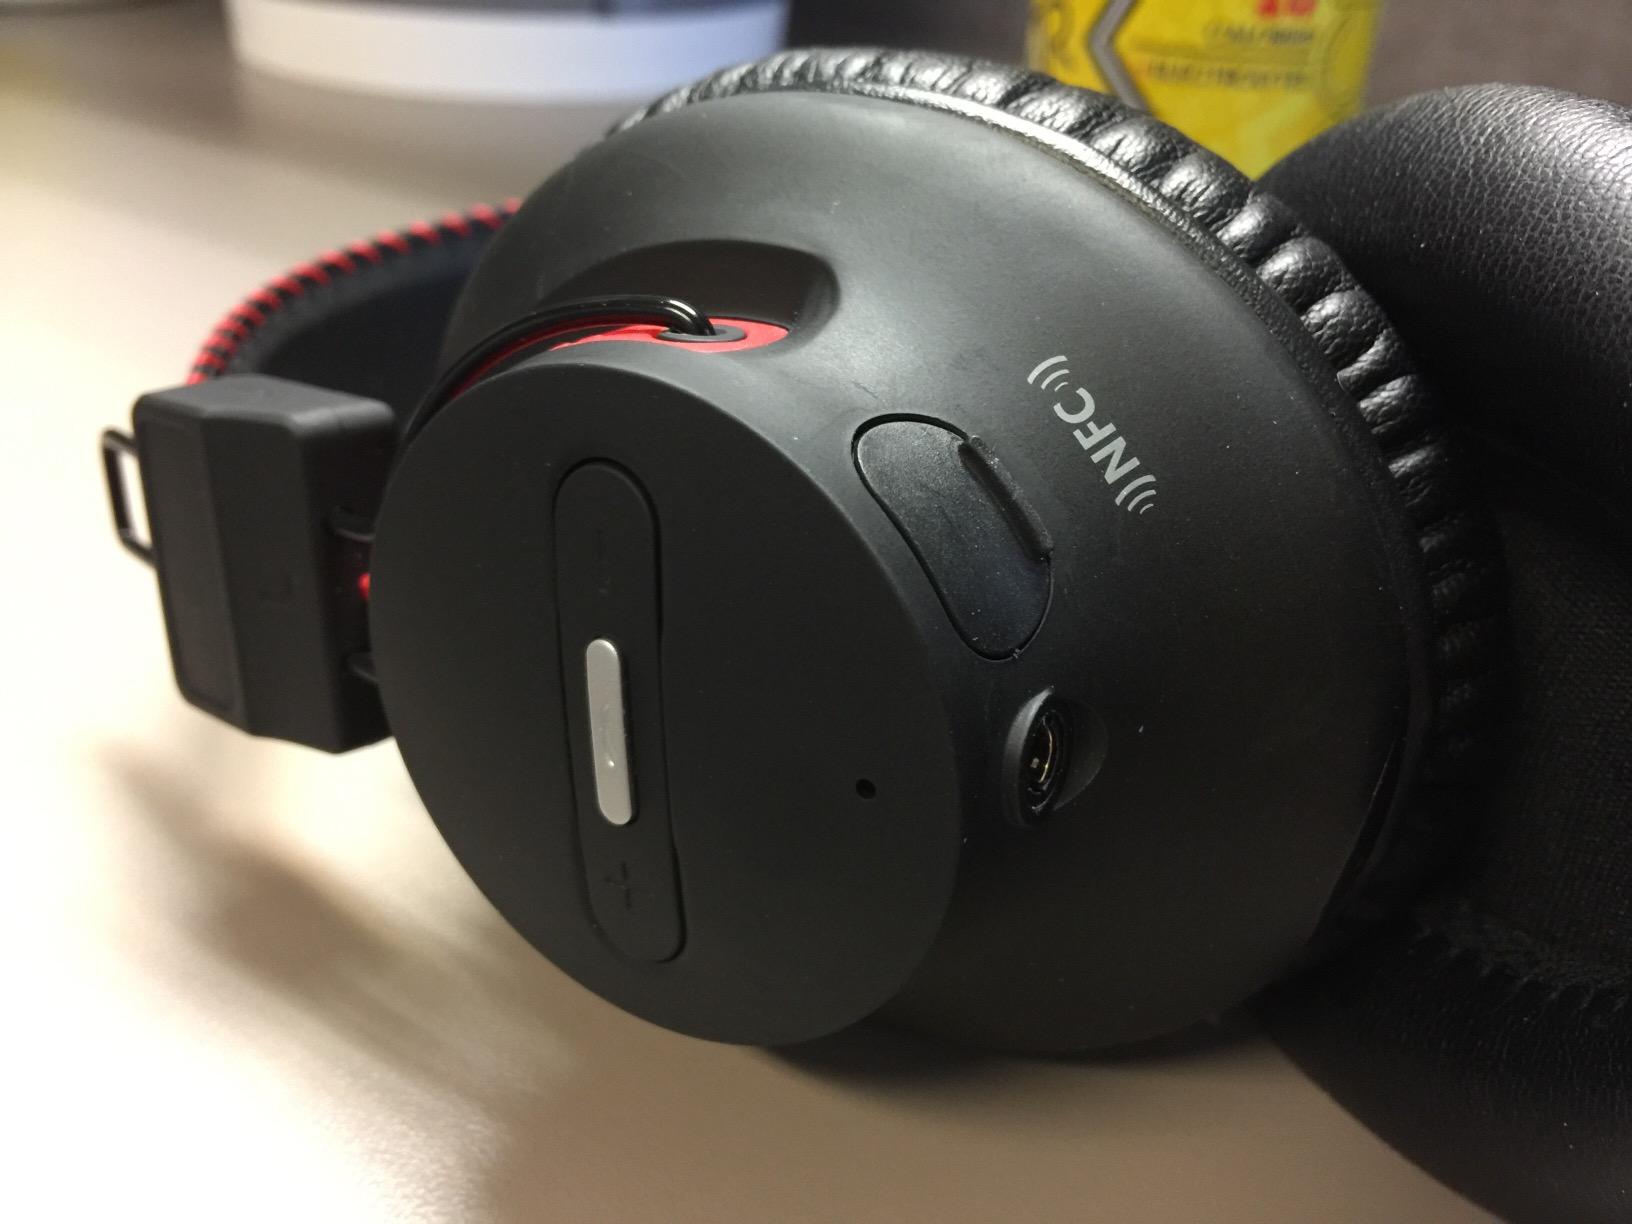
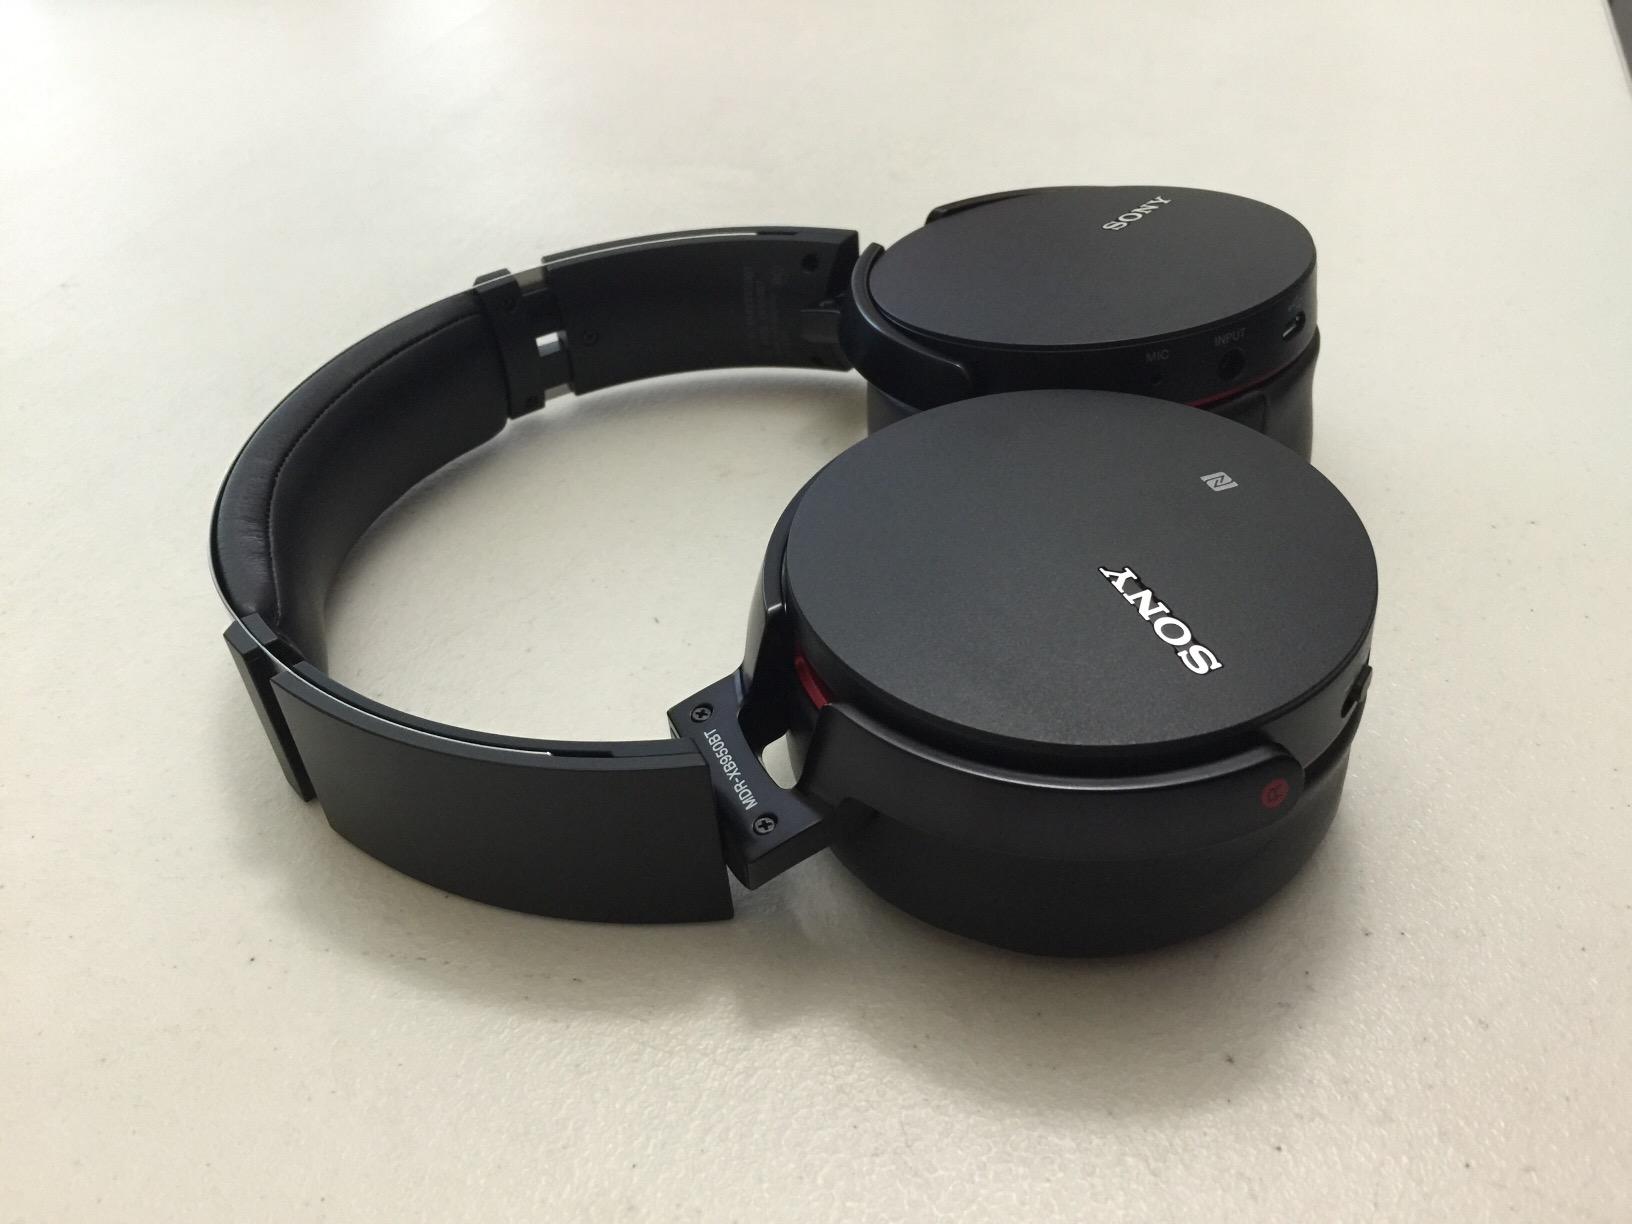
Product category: headphones
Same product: no